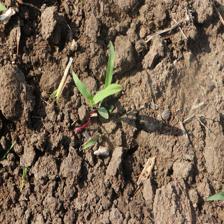
Label: Sorghum